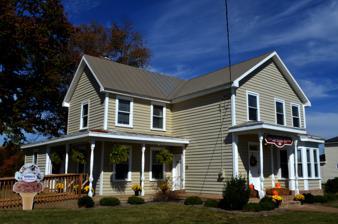
Building: Beach Station (Chesterfield, Virginia)
Country: United States of America
Year built: 1890
United States historic place Beach Station U.S. National Register of Historic Places U.S. Historic district Virginia Landmarks Register George Perdue House at Beach Station Historic District, October 2012 Show map of Virginia Show map of the United States Location 11410 & 11400 Beach Rd., Chesterfield, Virginia Coordinates 37°21′20″N 77°35′42″W / 37.35556°N 77.59500°W / 37.35556; -77.59500 Area 0.8 acres (0.32 ha) Built c. 1890 ( 1890 ) Built by Perdue, Nathaniel B.; Perdue, George Porter NRHP reference No. 08000067 VLR No. 020-5386 Significant dates Added to NRHP February 22, 2008 Boundary decrease March 24, 2010 Designated VLR December 5, 2007 Beach Station a national historic district located near Chesterfield , in Chesterfield County, Virginia . The district includes six contributing buildings and one contributing site in the Village of Beach.  They were all constructed about 1890 and are two single-family dwellings, a post office, a railway depot, an outbuilding, two railroad shanties, and the ruins of the former general store. Beach Station was accessible from the Farmville and Powhatan Railroad later named the Tidewater and Western Railroad .  Leasing arrangements had been made with the Brighthope Railway company which was sold to become the Farmville and Powhatan. The district represents an unusual collection of late-nineteenth-century buildings in their historic surroundings. It was listed on the National Register of Historic Places in 2008. Perdue-Mitchell House, Beach Station, Chesterfield, Virginia Railroad Depot, Beach Station, Chesterfield, Virginia. This was a railroad station on the Bright Hope Railroad. References